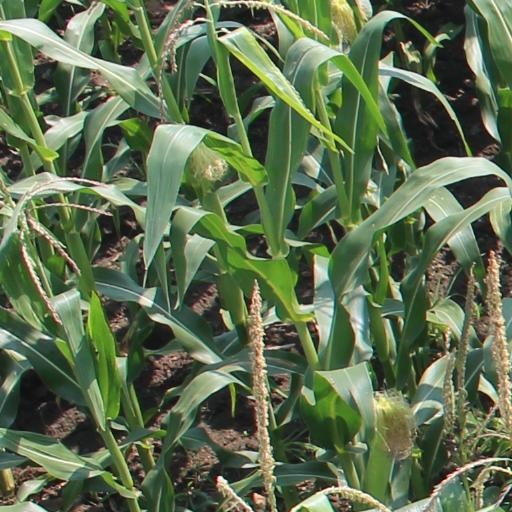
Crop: maize; corn